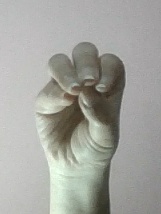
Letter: ha